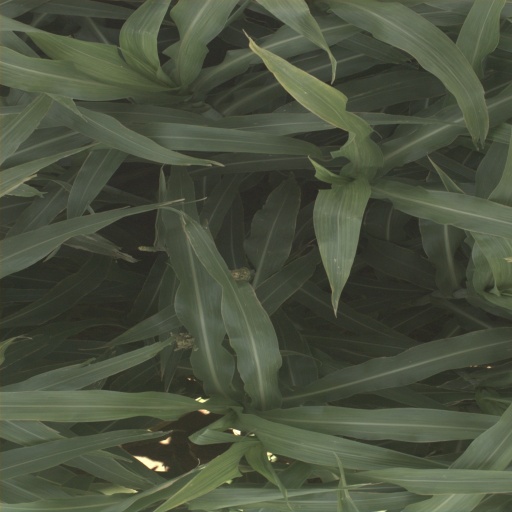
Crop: sorghum